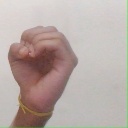
अक्षर: ऊ